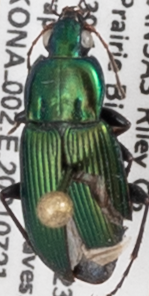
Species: Poecilus chalcites
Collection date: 2021-07-21
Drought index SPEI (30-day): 1.382
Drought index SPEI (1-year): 0.048
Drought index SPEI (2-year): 0.8